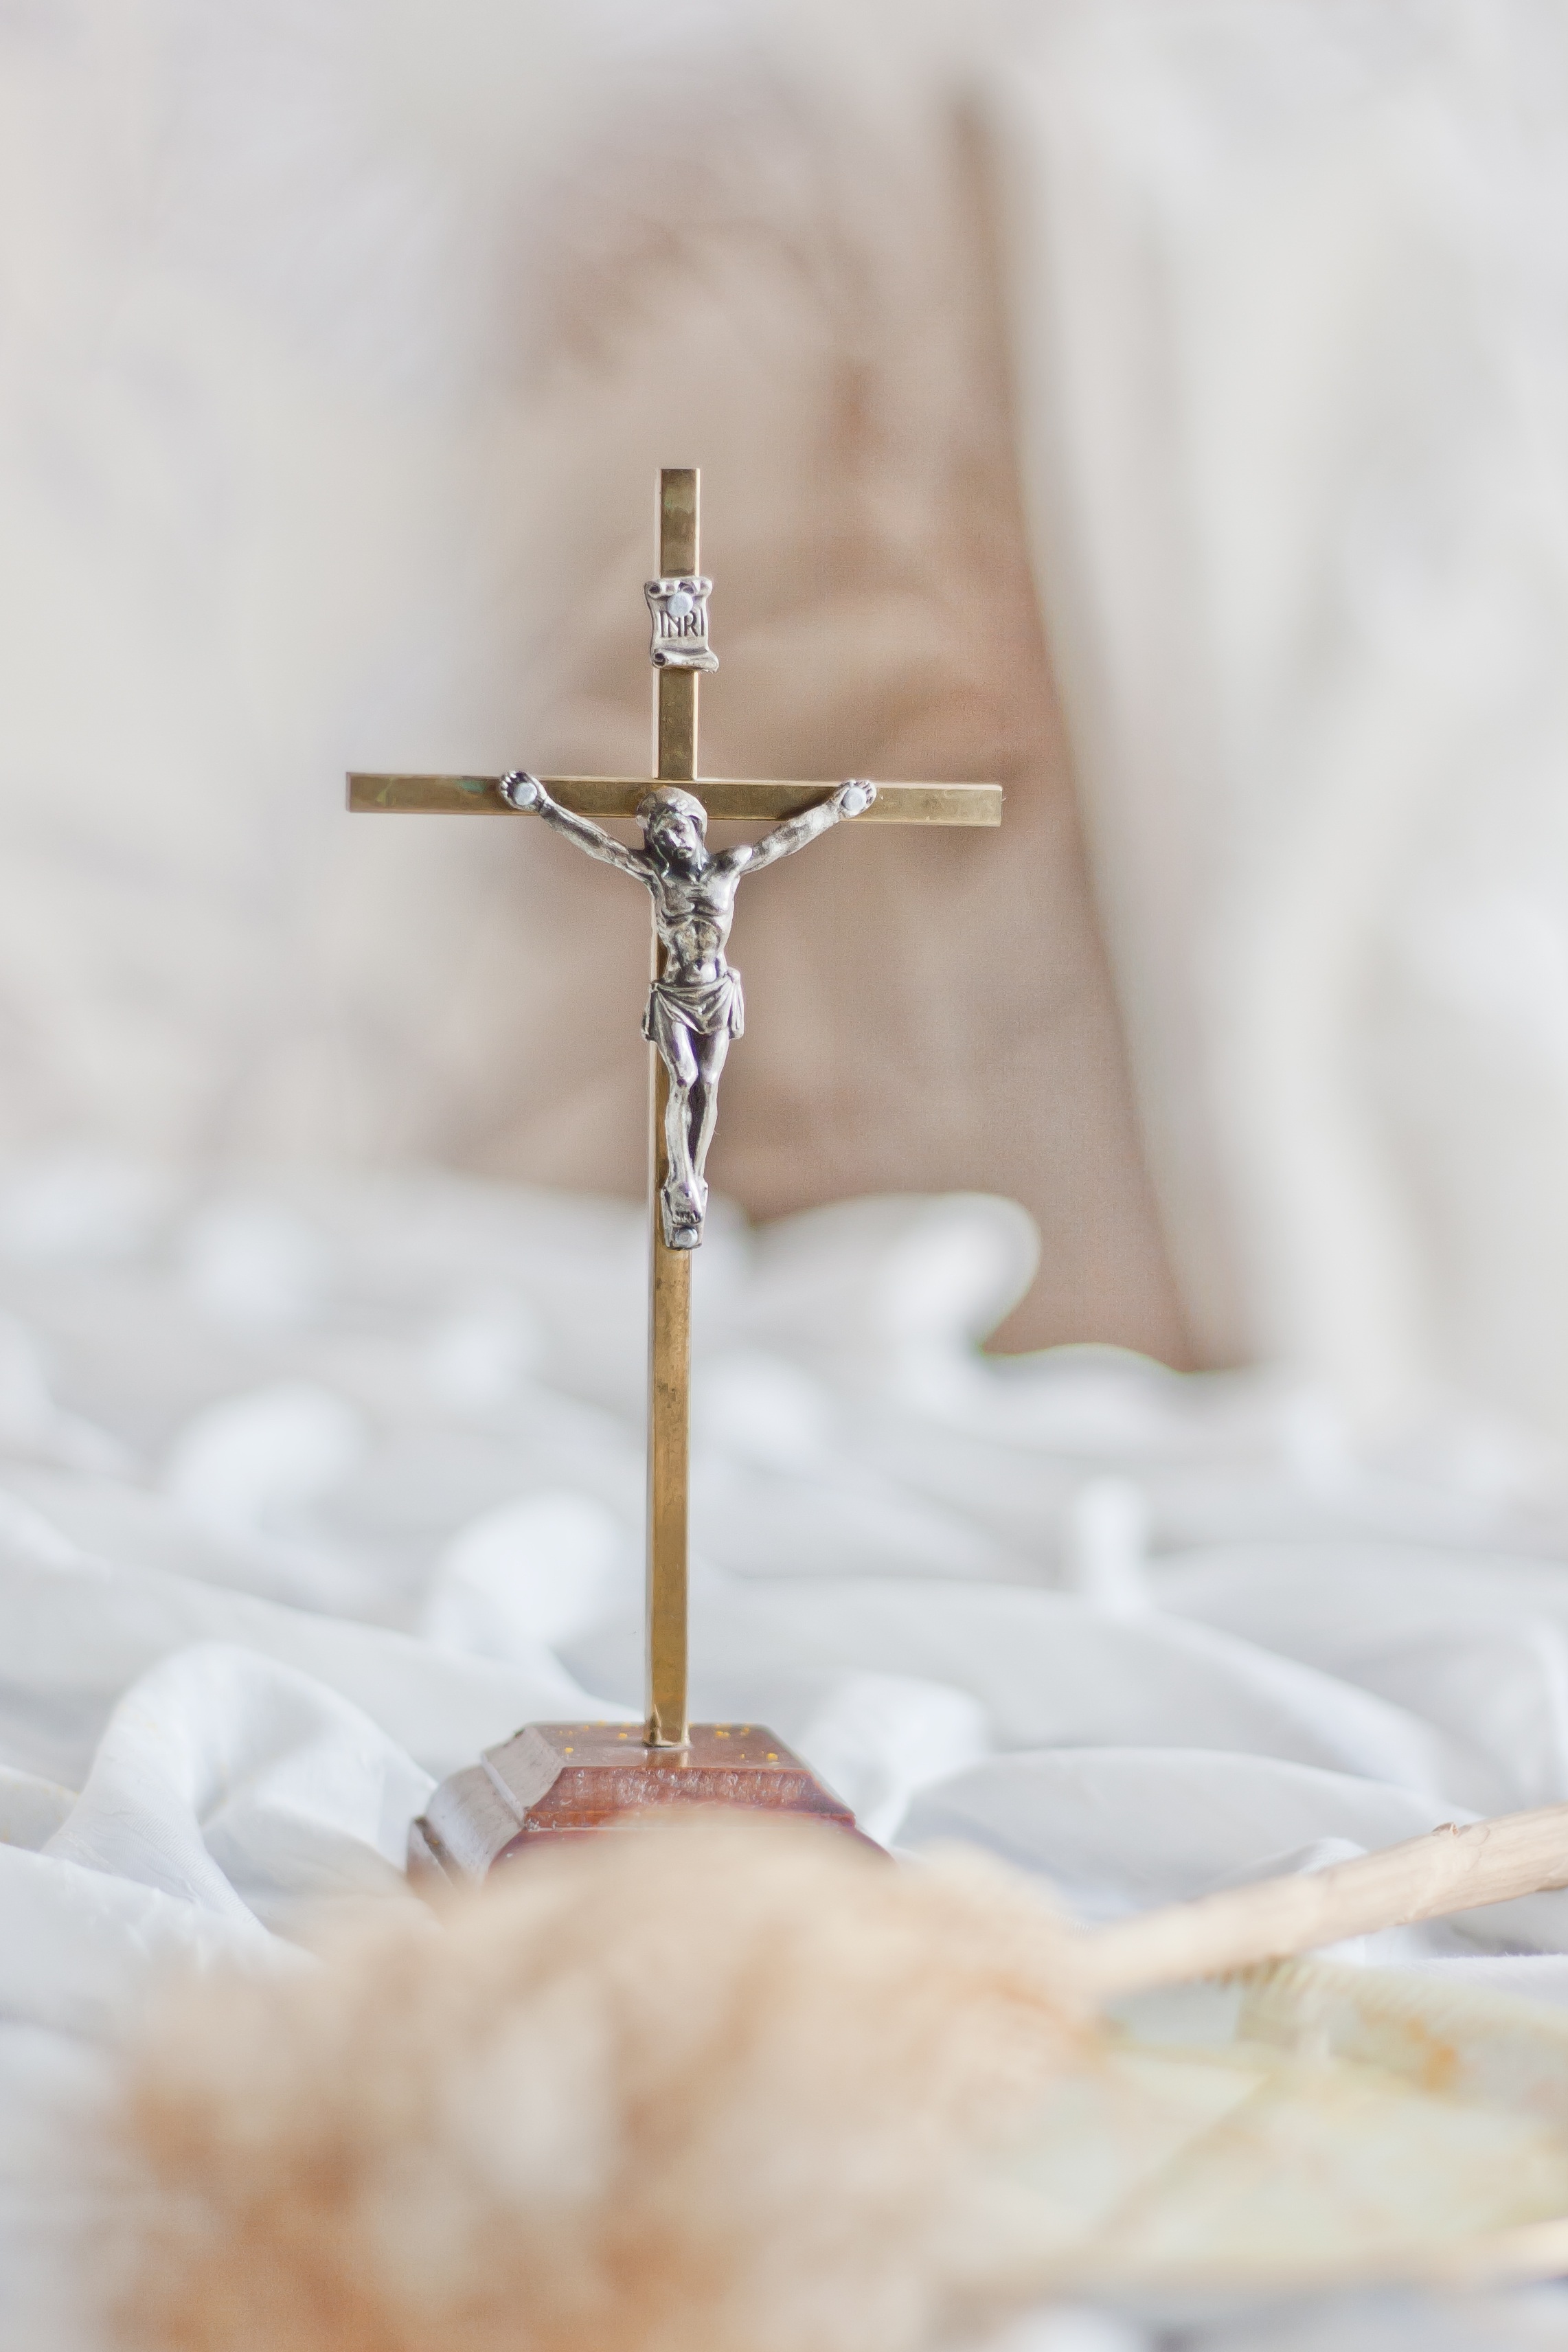
symbol, cross, wedding, jewellery, christ, jesus, rood, articles, crucifix, fashion accessory, devotional